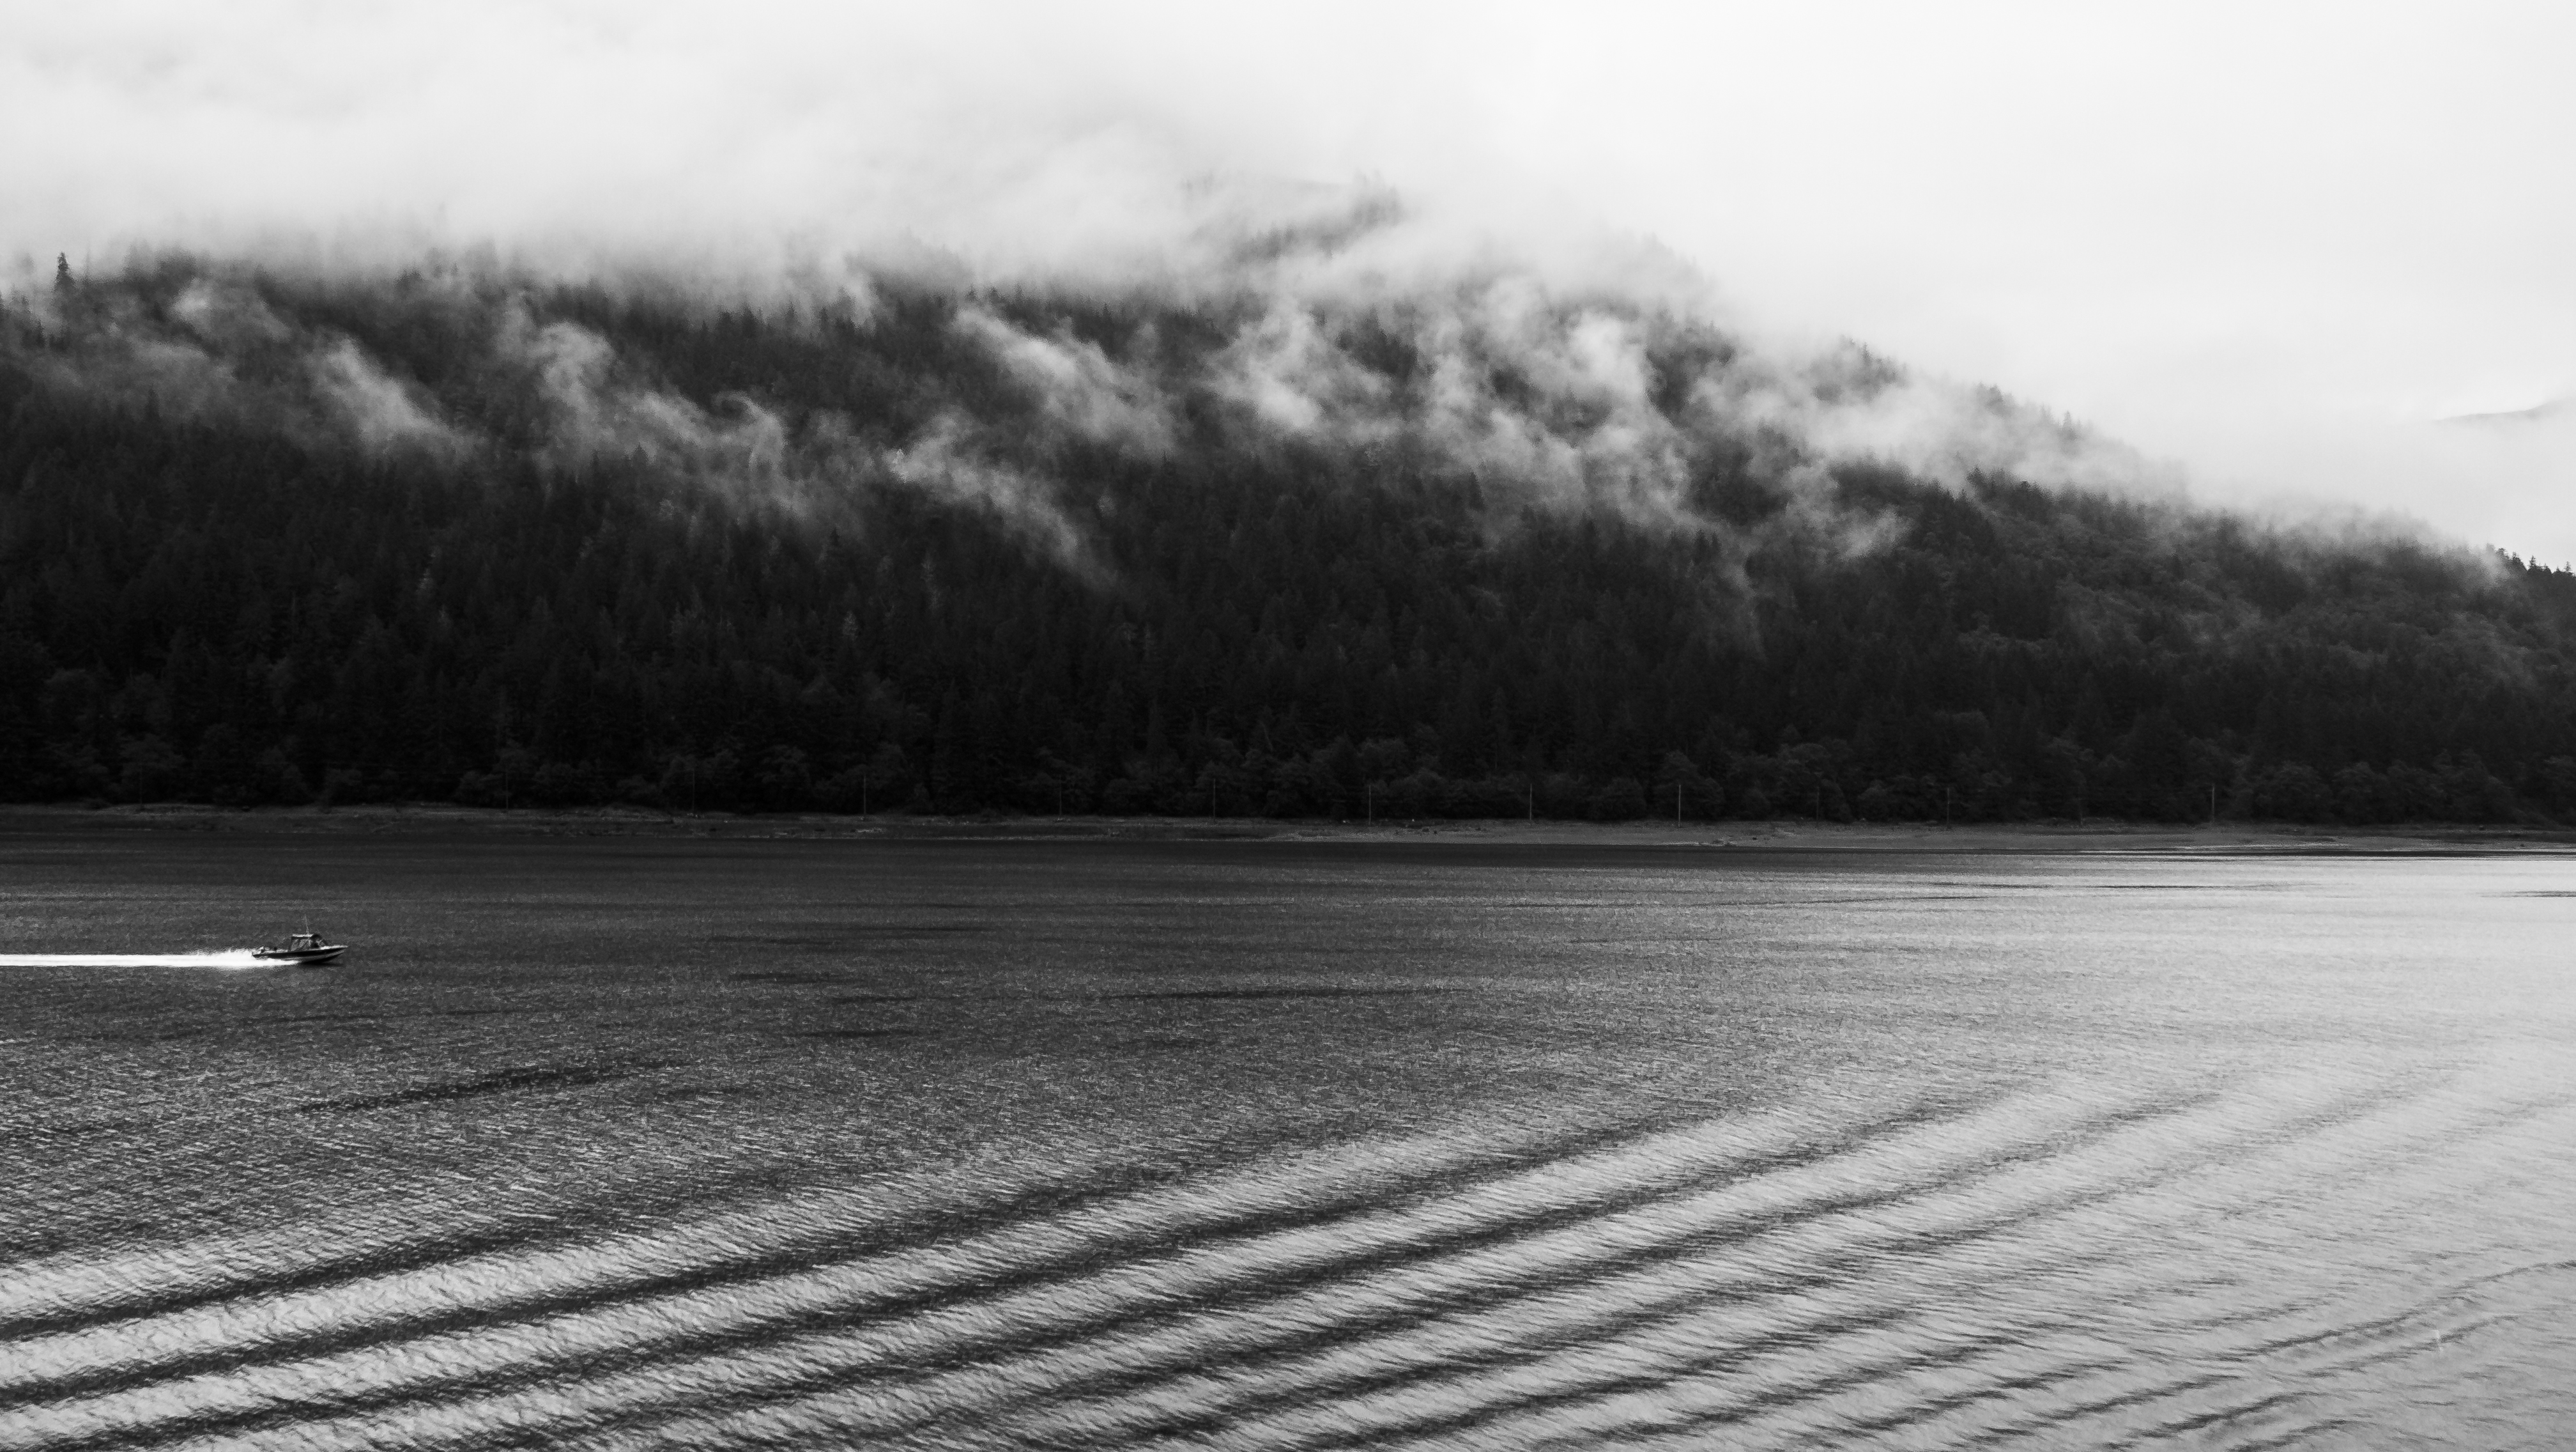
landscape, sea, water, nature, horizon, snow, winter, cloud, black and white, mist, white, boat, photography, morning, shore, wave, lake, vacation, travel, reflection, scenic, smooth, weather, calm, black, monochrome, bw, blackandwhite, national, creativecommons, waves, clouds, ripples, mountains, wetland, shape, loch, glassy, monochrome photography, atmospheric phenomenon